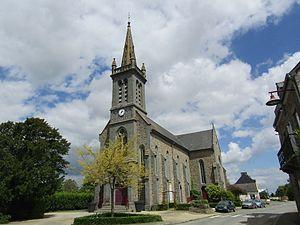
Eglise Saint-Sébastien de Rouillac (22)
La liste des églises des Côtes-d'Armor recense de la manière la plus complète possible les églises, cathédrales et basiliques situées dans le département français des Côtes-d'Armor.
Rouillac [ʁujak] est une commune française située dans le département des Côtes-d'Armor en région Bretagne. Ses habitants sont des Rouillacais et des Rouillacaises.